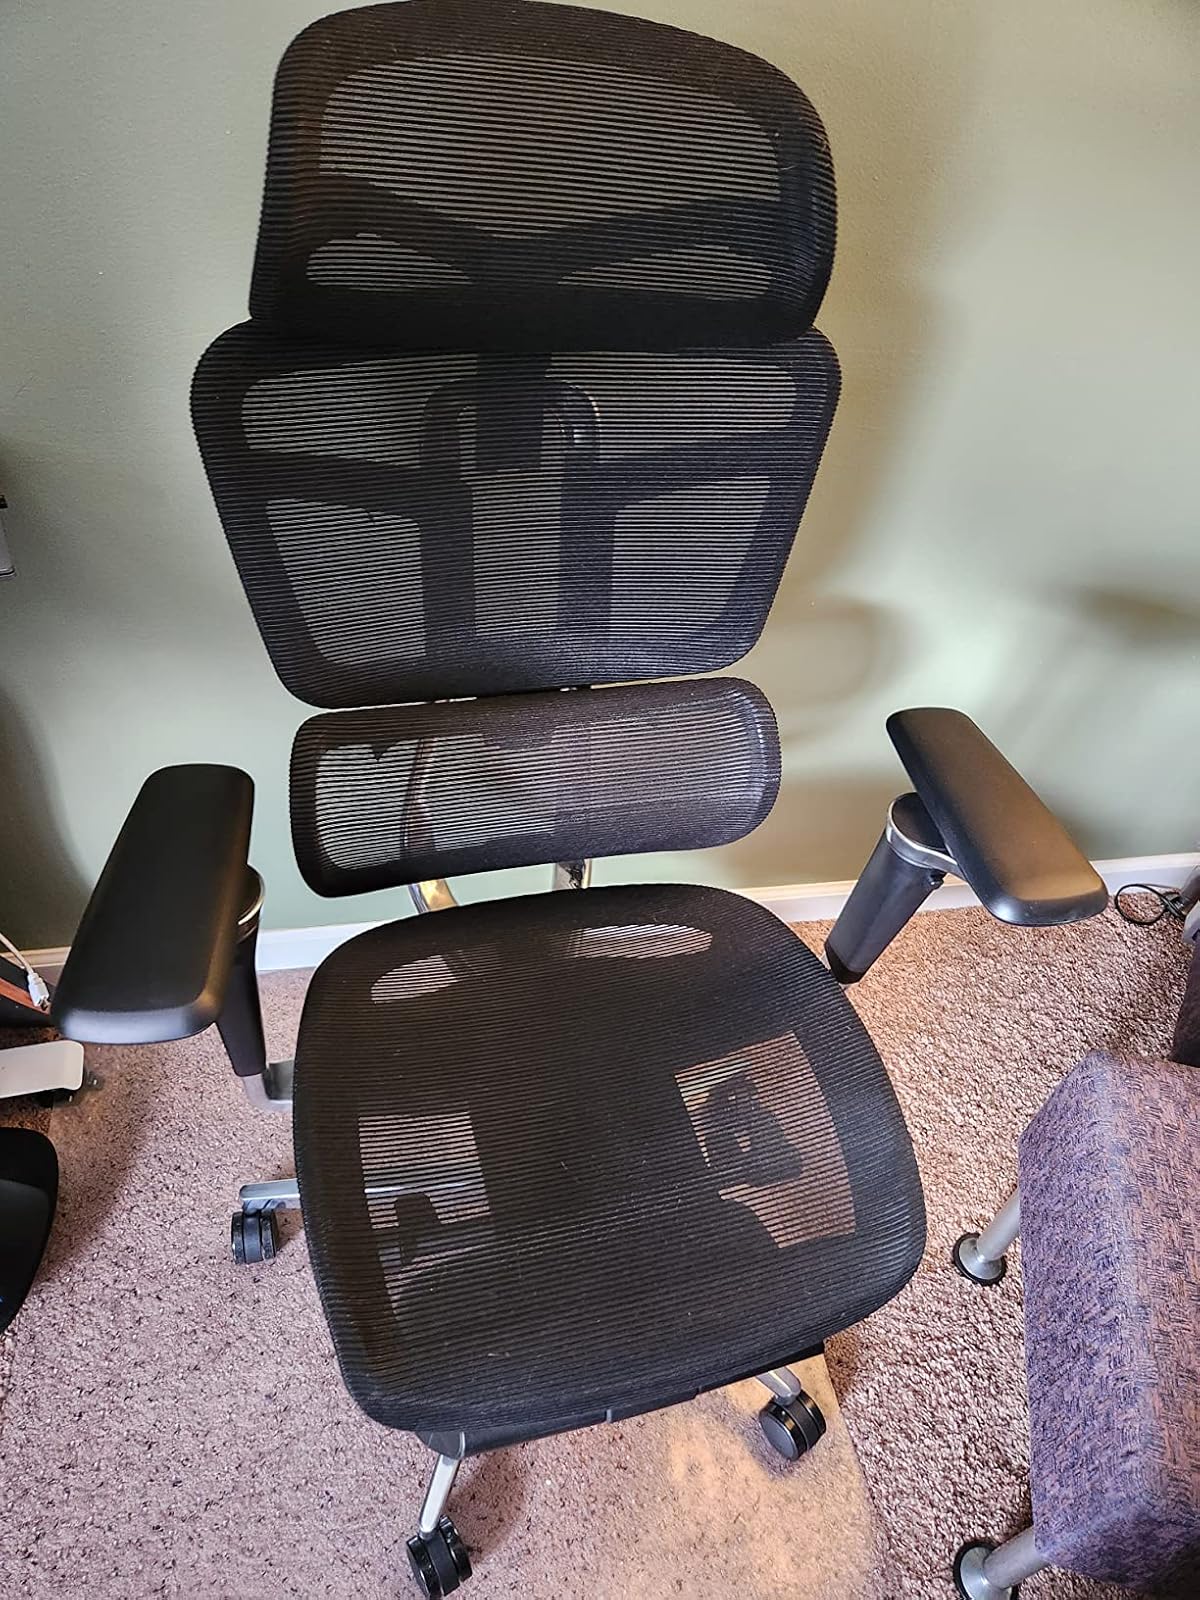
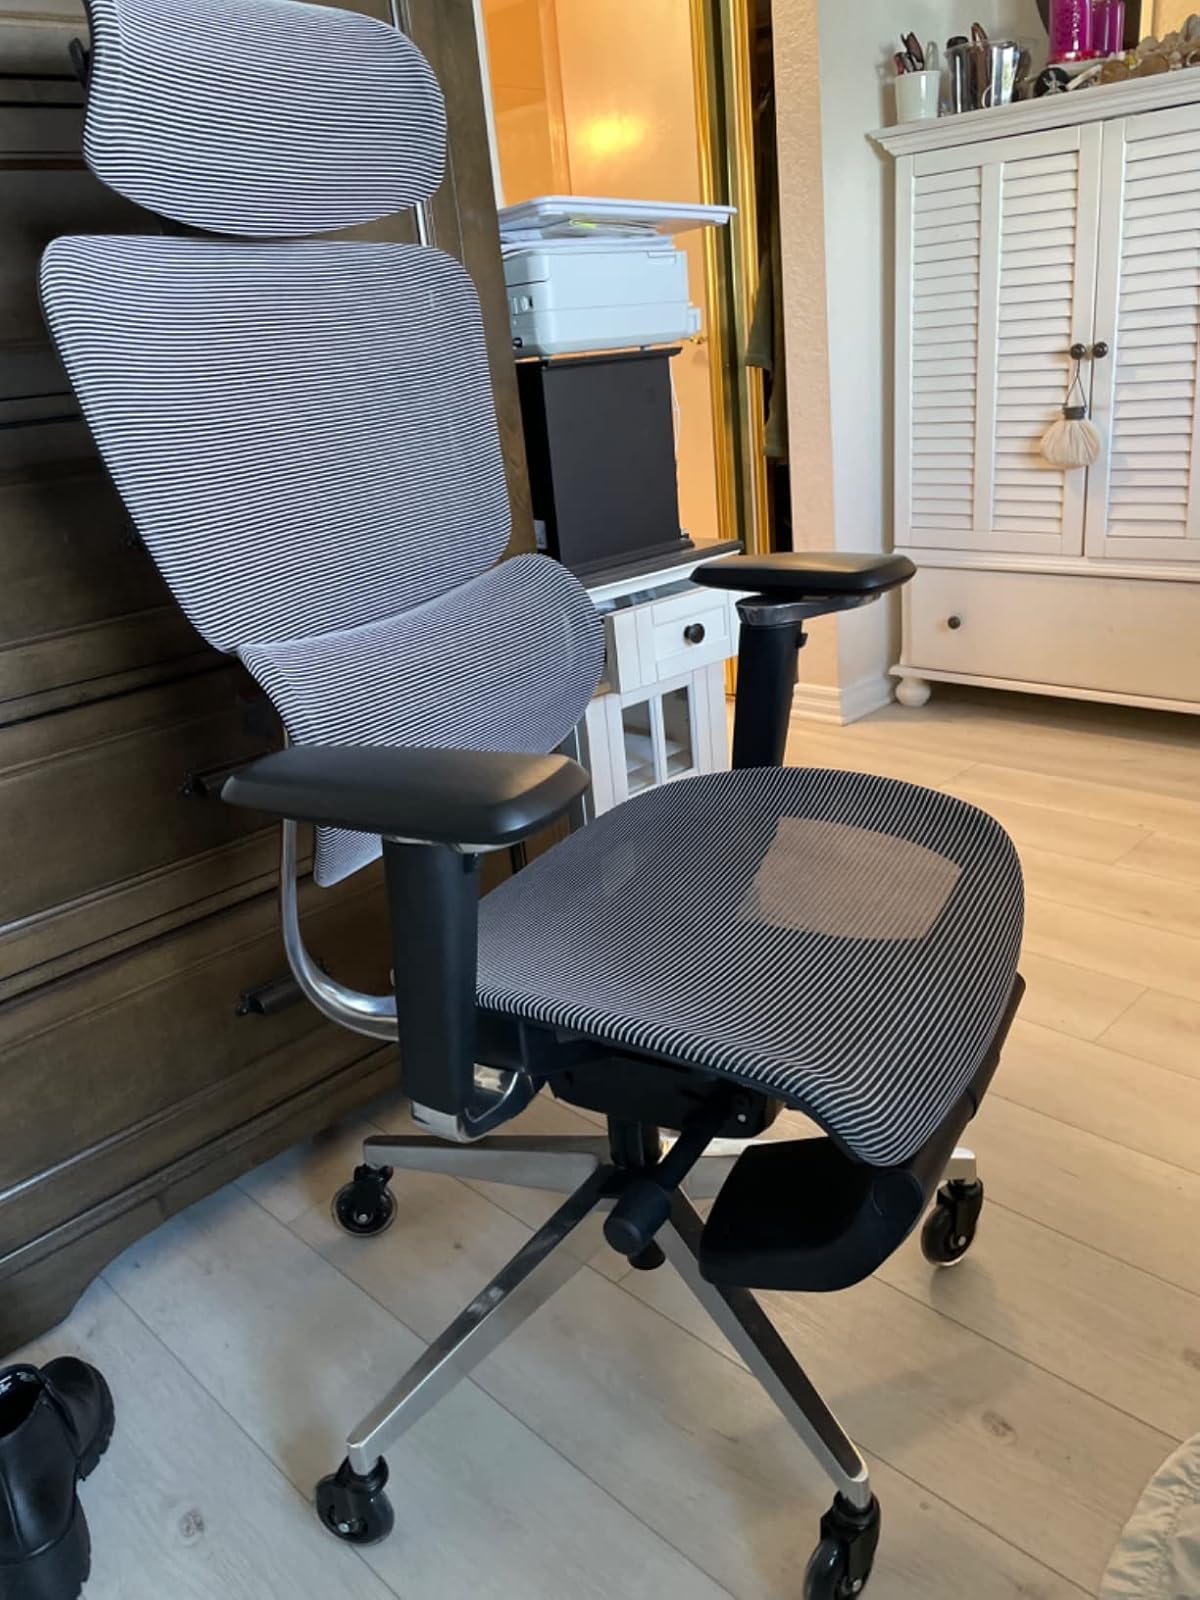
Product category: items_chair
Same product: no